Thomas Schmit

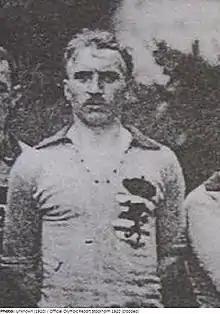

Thomas Schmit (26 April 1895 – 9 August 1944) was a Luxembourgish footballer. He competed in the men's tournament at the 1920 Summer Olympics.